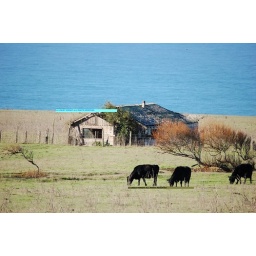
barn with cows in elk, ca-1